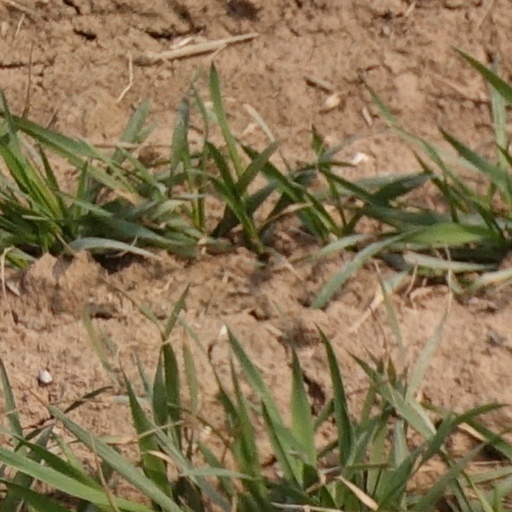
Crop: wheat